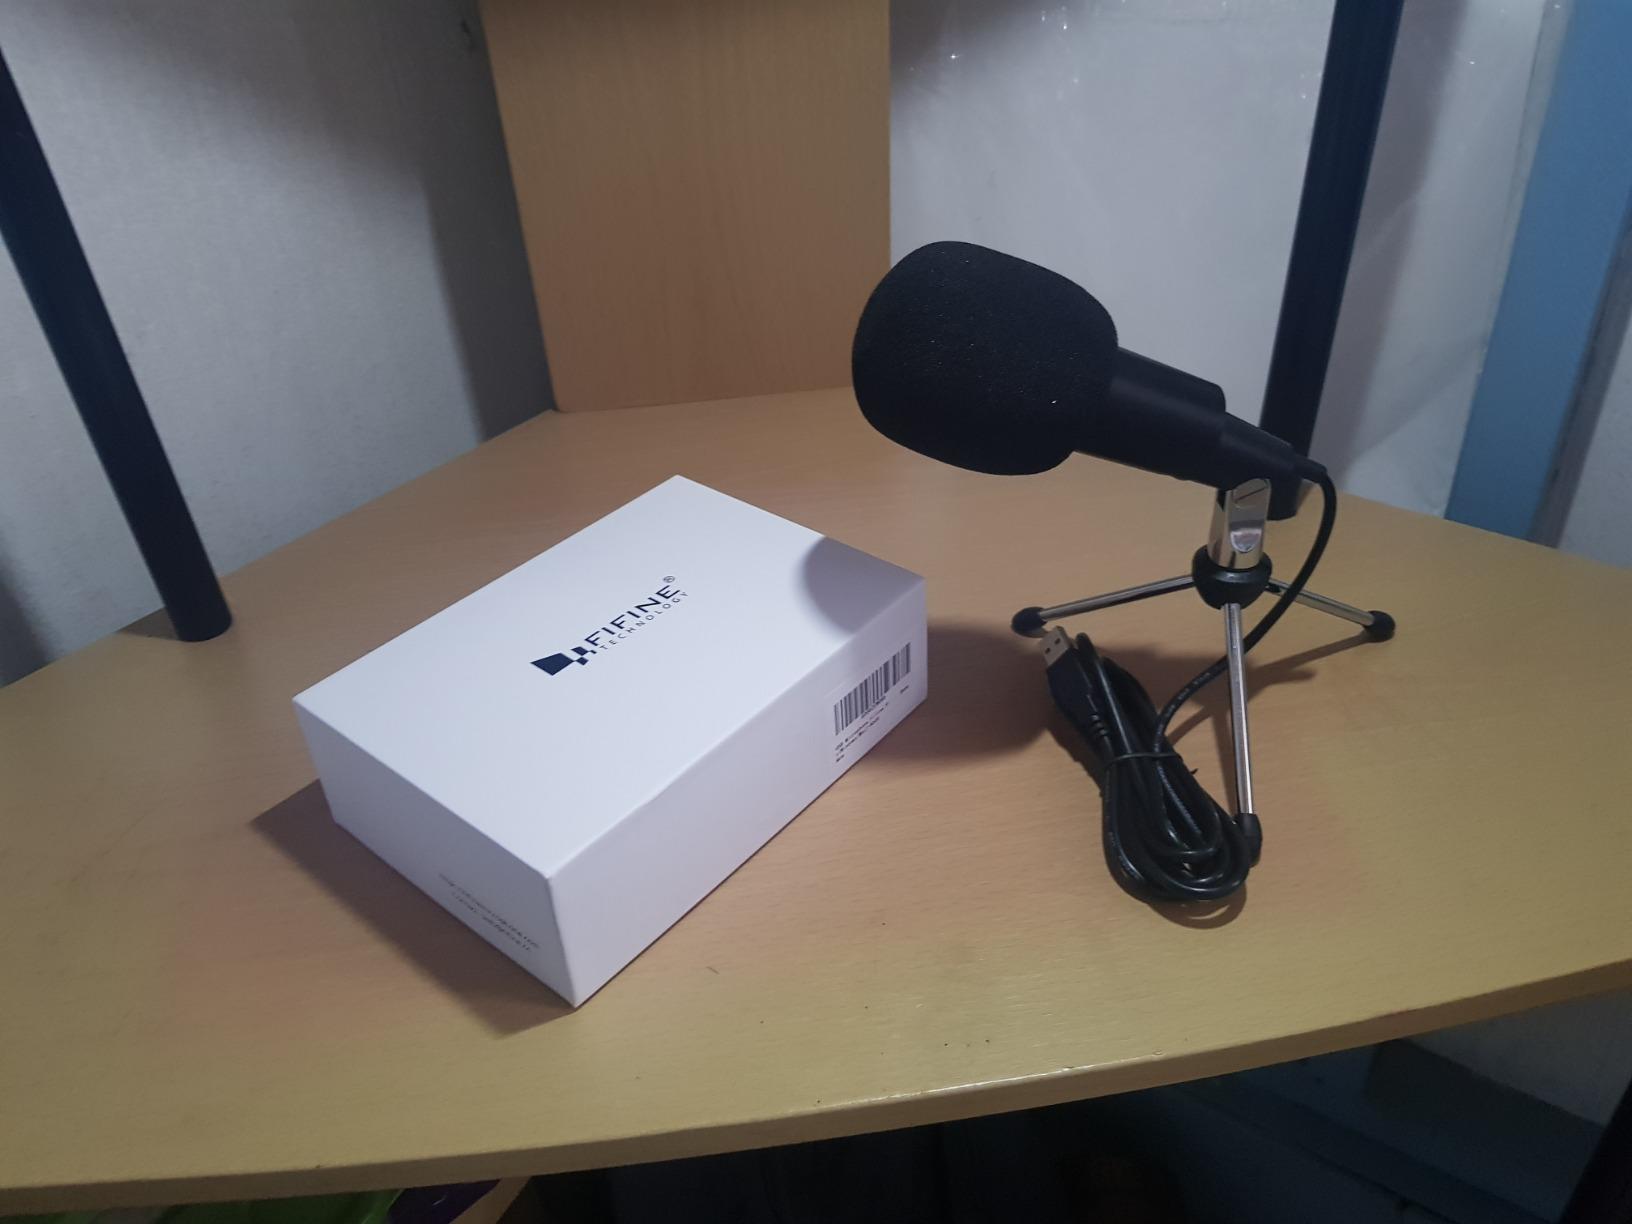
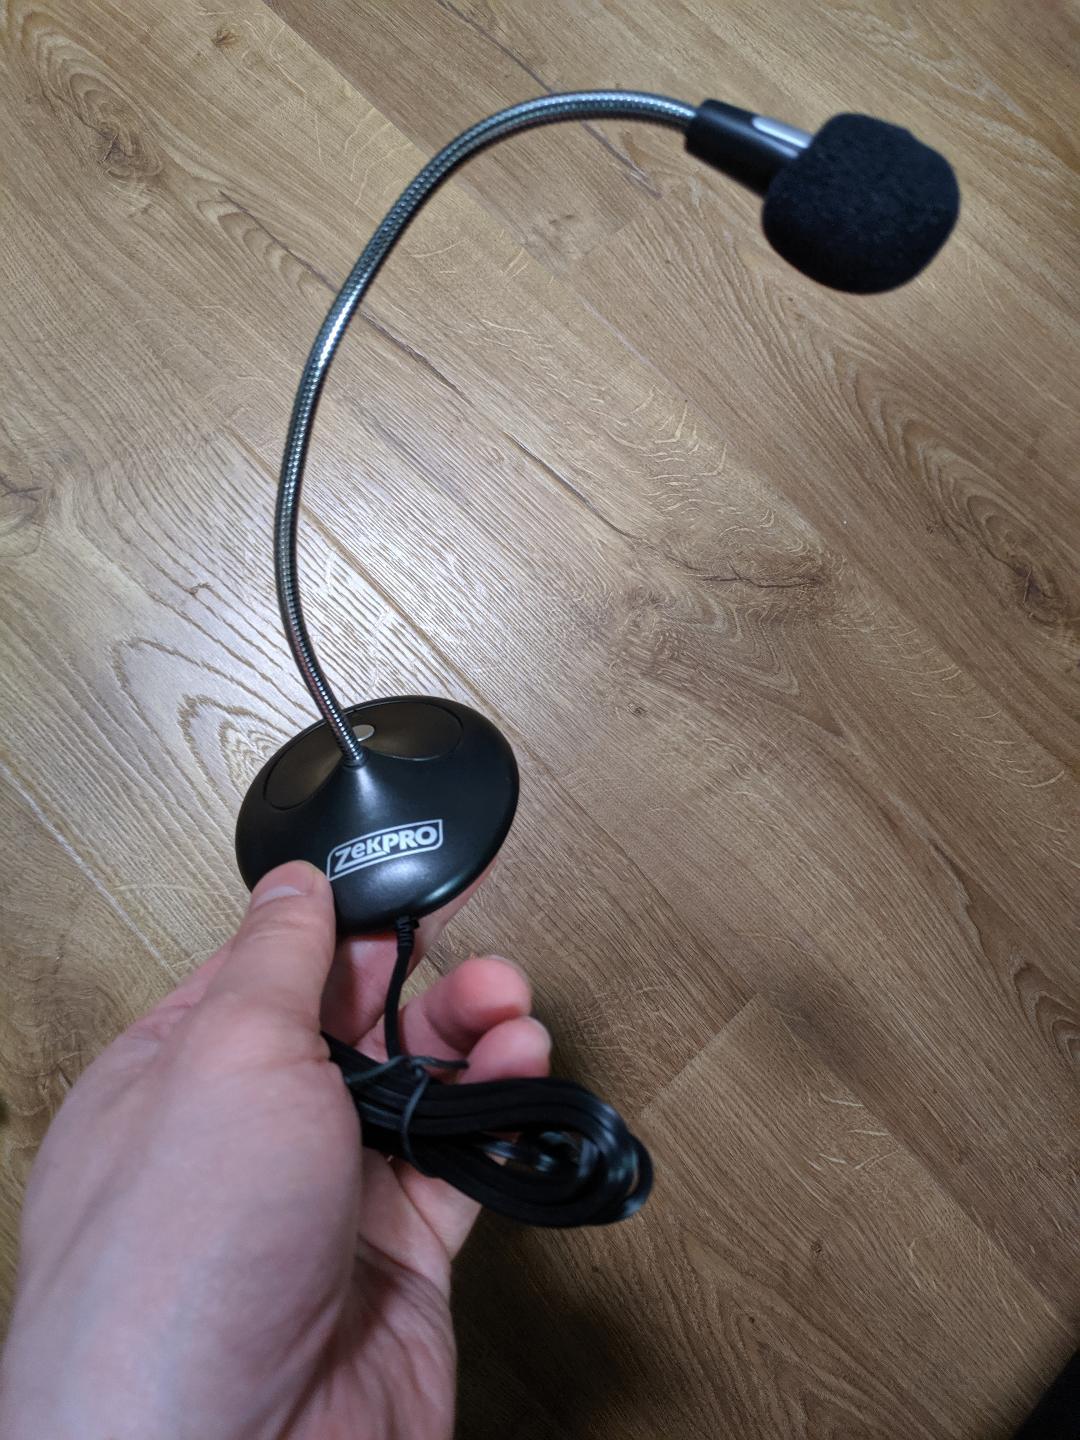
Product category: microphone
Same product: no